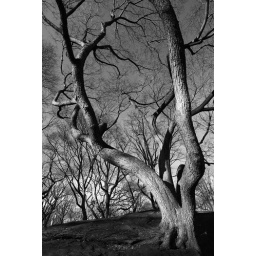
Another tree that appeared to be reaching for the cold sky in NYC.Nikon D200. Tokina 12-24mm.